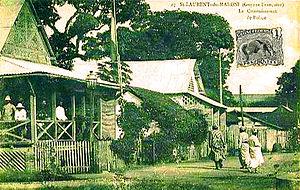
Commissariat de police à Saint-Laurent-de-Maroni
Saint-Laurent-du-Maroni, appelé simplement Saint-Laurent, est une commune française située dans le département de la Guyane. En 2010, elle est la deuxième commune la plus peuplée de Guyane après Cayenne.